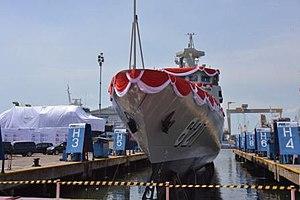
La classe Sampari est une série de navires d’attaque rapide de conception et de construction indonésiennes de la marine indonésienne. Ces navires, également connus sous le nom de KCR-60, sont construits par la société PAL Indonesia à Surabaya. Ils sont fabriqués avec un composite d'aluminium et d'acier à haute résistance dans des parties de coque, également une production nationale de la fonderie d'Etat PT Krakatau Steel à Cilegon.